Piri Reis map

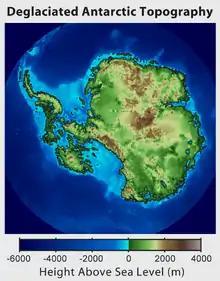
The expected topography of Antarctica using modern data and accounting for isostatic rebound shows no similarities with the Piri Reis map.

The Antarctic claim originates with Captain Arlington H. Mallery, a civil engineer and amateur archaeologist who was a supporter of pre-Columbian trans-oceanic contact hypotheses. Mallery used a grid system to reposition the coordinates on the map and claimed the accuracy of these reconstructed maps to be comparable to modern maps. Mallery's ideas were exposed to a wider audience when Georgetown University broadcast a discussion between Mallery, director of the Weston Observatory Daniel Lineham, and director of the Georgetown University Observatory Francis Heyden in 1956. Inspired by Mallery, historian Charles Hapgood, in his 1966 book "Maps of the Ancient Sea Kings", proposed a theory of global exploration by a pre-classical undiscovered civilization based on his analysis of Renaissance and late-medieval maps. Hapgood's book was met with skepticism due to its lack of evidence and reliance on polar shift. Hapgood acknowledged that his theory disregarded the text and some of the placement of land masses on the map. For example, he designated an island to be one-half of Cuba—claiming it was "wrongly labeled "Espaniola"" or Hispaniola—and remarked that, "nothing could better illustrate how ignorant Piri Re'is was of his own map."